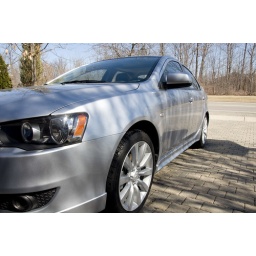
More shots of the car with it's summer shoes on in the driveway.